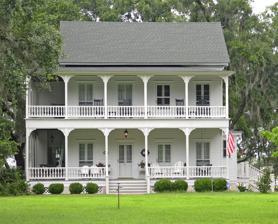
Building: McLeod Farmstead
Country: United States of America
Year built: 1905
United States historic place McLeod Farmstead U.S. National Register of Historic Places U.S. Historic district McLeod Farm House, June 2012 Show map of South Carolina Show map of the United States Location Seabrook Rd.  1 mi. W of SC 21 and 10 mi. N of Beaufort, Seabrook, South Carolina Coordinates 32°31′40″N 80°45′56″W / 32.52778°N 80.76556°W / 32.52778; -80.76556 Area 15 acres (6.1 ha) Built 1884 ( 1884 ) Architectural style Broken Roof Variant Barn NRHP reference No. 97000776 Added to NRHP July 25, 1997 McLeod Farmstead , also known as Rest Park Tract and Seabrook Farms, is a historic farmstead and national historic district located at Seabrook , Beaufort County, South Carolina .  The district encompasses 12 contributing building and 2 contributing structures, and is representative of the truck farming economy that spread through the region between 1884 and 1946. The contributing farm buildings include the Keyserling gin (c. 1880) and McLeod Barn (c. 1885). Two of the buildings served commercial purposes: The McLeod general store (c. 1875) and the Keyserling general store (c. 1880). There are also three residential structures: the McLeod House (1905), a two-room shack which likely housed farm workers (c. 1900), and the residence and the office of the farm supervisor (c. 1945). It was listed in the National Register of Historic Places in 1997. References